Montpier

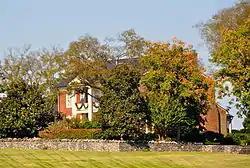
Montpier, October 2014.

Montpier, also known as Nicholas Perkins House, is a two-and-a-half-story brick house built on a stone foundation during 1821–22. It has a gable roof with twin brick chimneys at each gable end. It was built with slave labor. Its original style was Federal, but its facade was modified in the 1859s by addition of a Greek Revival two-tiered portico and a doorway with side lights, corner lights and transom.